Zoran Milanović

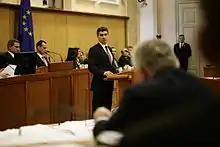
Milanović presenting his government's work program

The Milanović administration adopted a number of reforms in taxation in order to cope with the difficult economic situation. It raised the standard Value-added tax from 23% to 25% and introduced new VAT rates for goods and services that were not previously taxed. It also cut social insurance contributions and public-sector wages. In October the Financial Operations and Pre-Bankruptcy Settlements Act was passed, which allowed firms that were unable to pay their bills to stay open during the bankruptcy proceedings and restructure their debts. Because of opposition by its coalition partner, HNS, property tax has not been expanded.